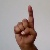
The image shows a hand gesture representing the letter 'D' in Indian Sign Language.